Crate & Barrel

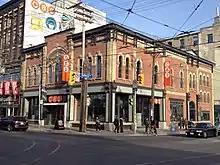
CB2 in Toronto

Crate & Barrel offers a variety of "upmarket" housewares, furniture, and related merchandise. These are displayed in the "vignette" style, where items are grouped together as they might appear in the home. The company was an innovator of this style, which has since become more widely used.